German–Soviet economic relations (1934–1941)

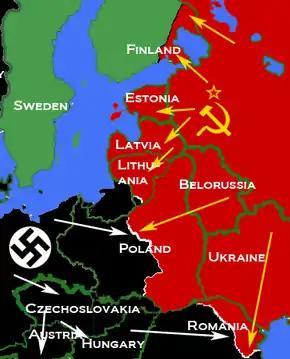

Soviet industrialization of the early 1930s required massive debt expansions. To attempt to decrease this debt, grain was sold in large quantities in world markets. German debt also soared with increased state spending. Both countries turned more to economic isolation and autarky. Germany brazenly refused to pay interest on its bonds, and then secretly directed third parties working for it to buy back those subsequently devalued bonds at rock bottom prices. As a result, only 15% of German debt was held by foreign sources in the late 1930s.